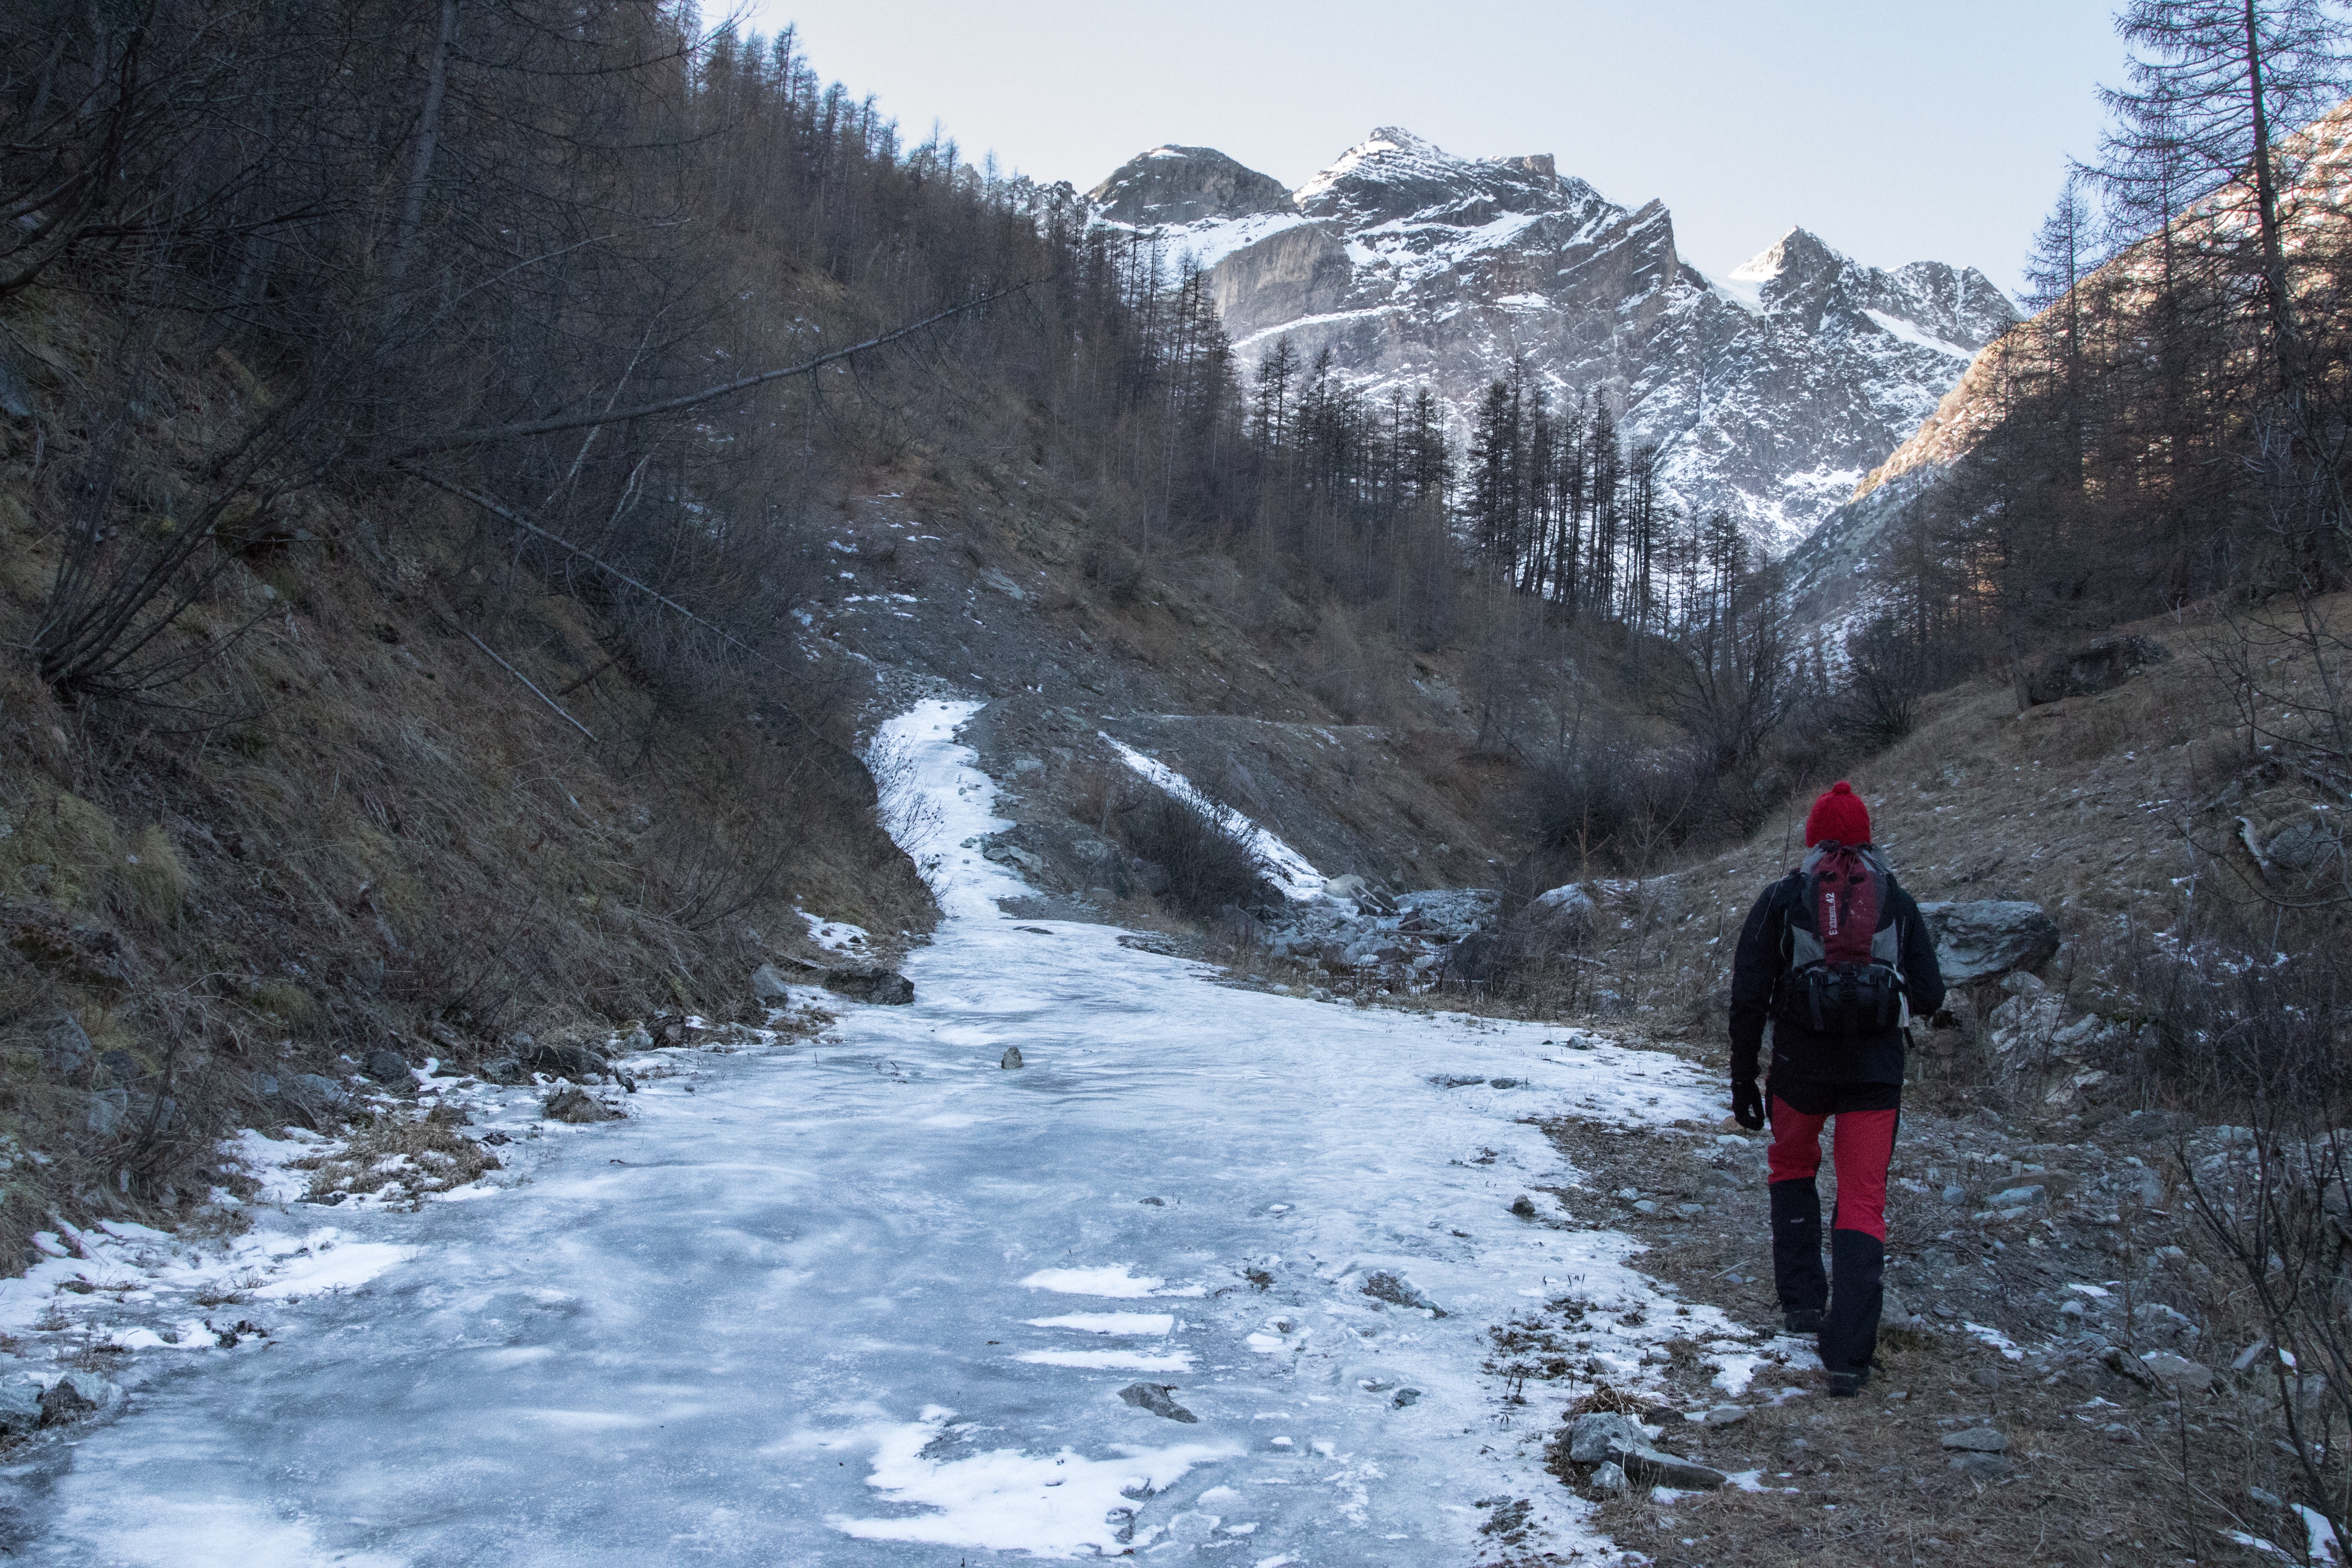
wilderness, walking, mountain, snow, winter, hiking, adventure, valley, mountain range, extreme sport, ridge, mountaineering, sports, alps, backpacking, landform, mountainous landforms, glacial landform, geological phenomenon